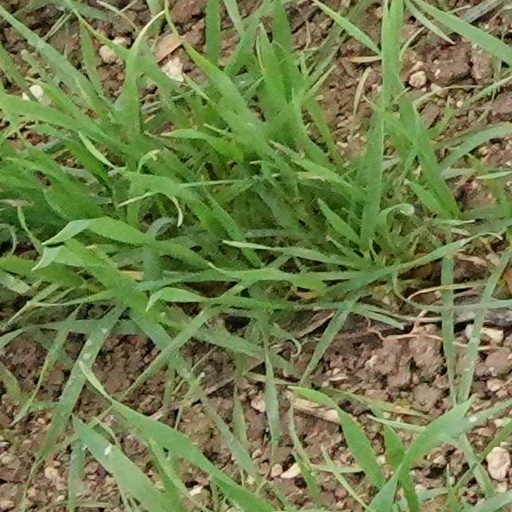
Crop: wheat